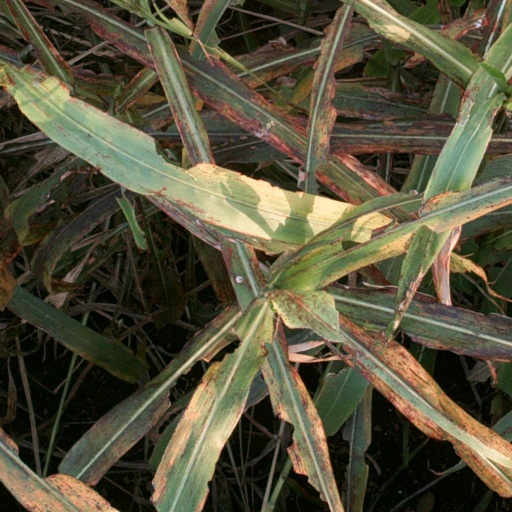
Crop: sorghum